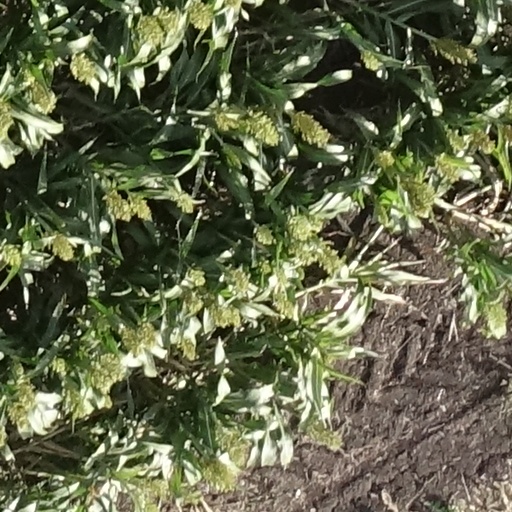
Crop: sorghum